Kingdom of Yemen

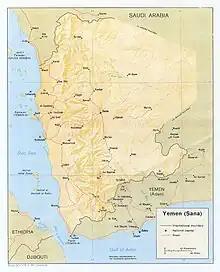
Yemen map

When the Kingdom of Yemen was first established, the Ottoman Empire invested more in the Balkans than in the Arabian Peninsula and Anatolia, apart from agriculture. There was nothing. The weapons they stole from the Ottomans and they had no weapons other than the rifles they bought from the Kingdom of Italy and the United Kingdom. For this, Imam Yahya ordered the establishment of an ammunition factory in the early 1920s with the help of Yugoslav (or German) and Austria.